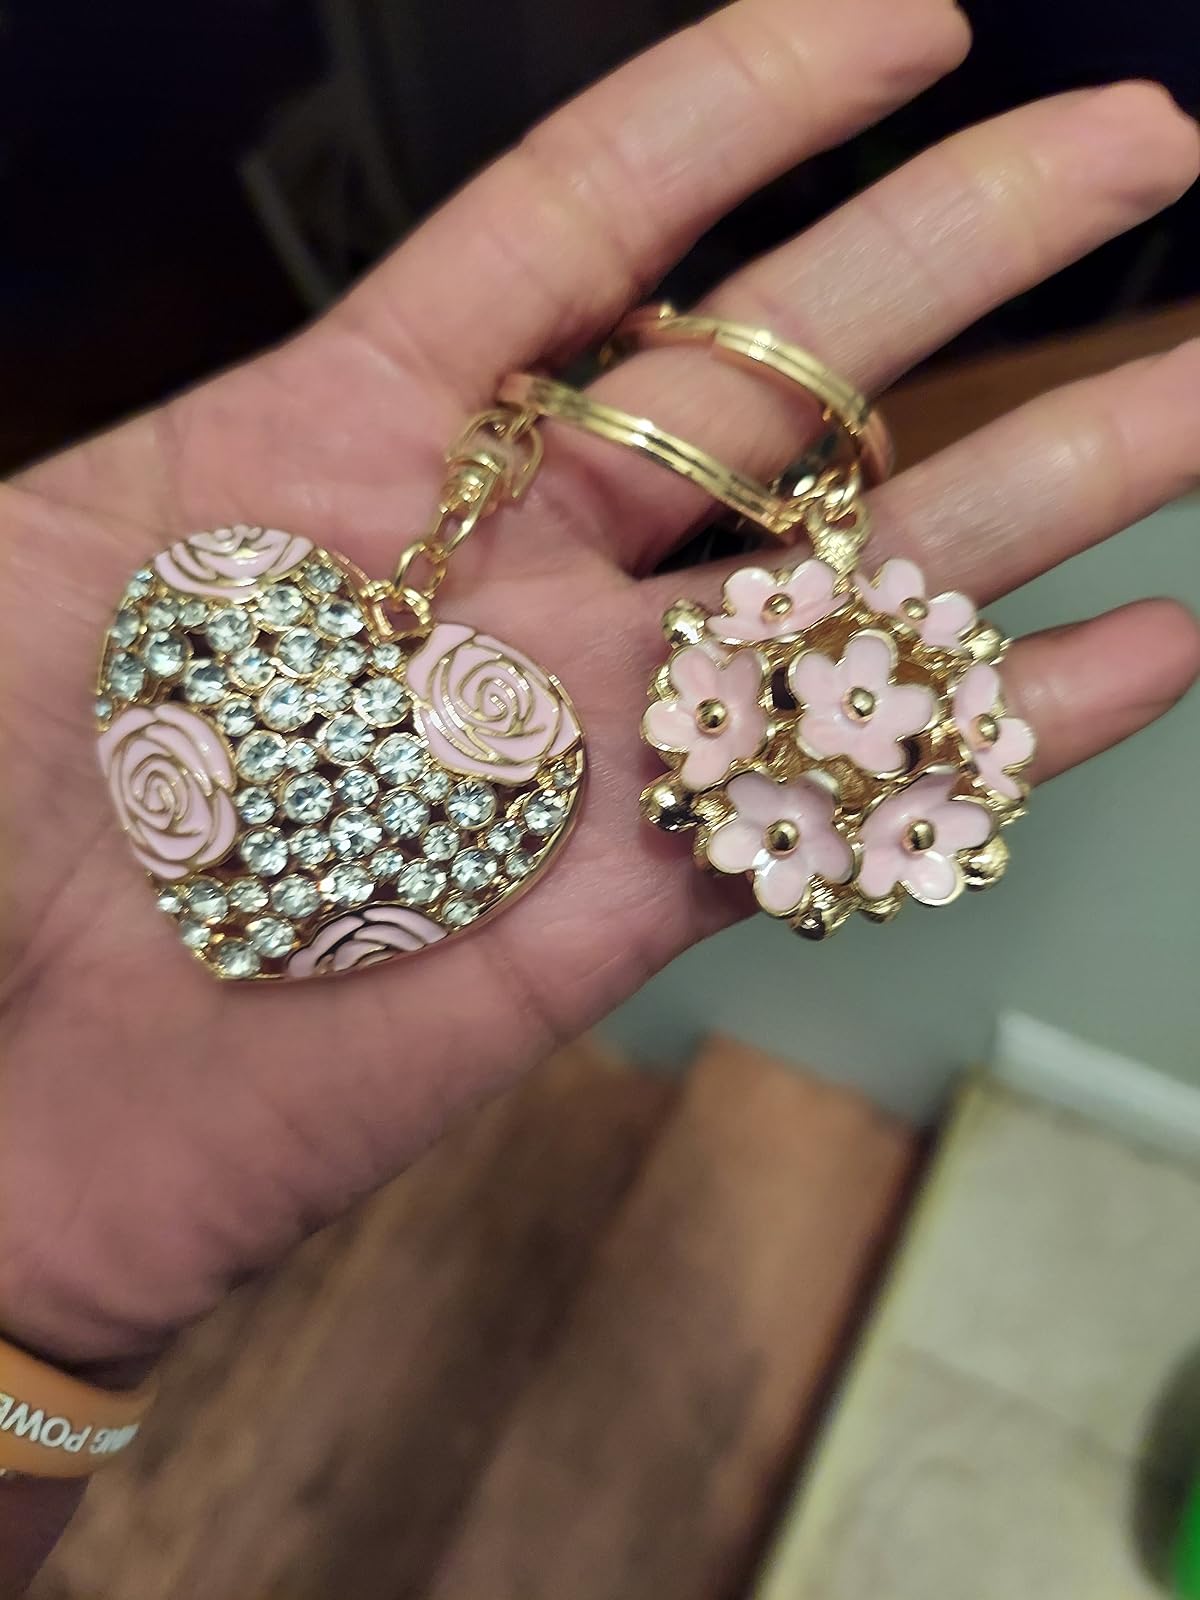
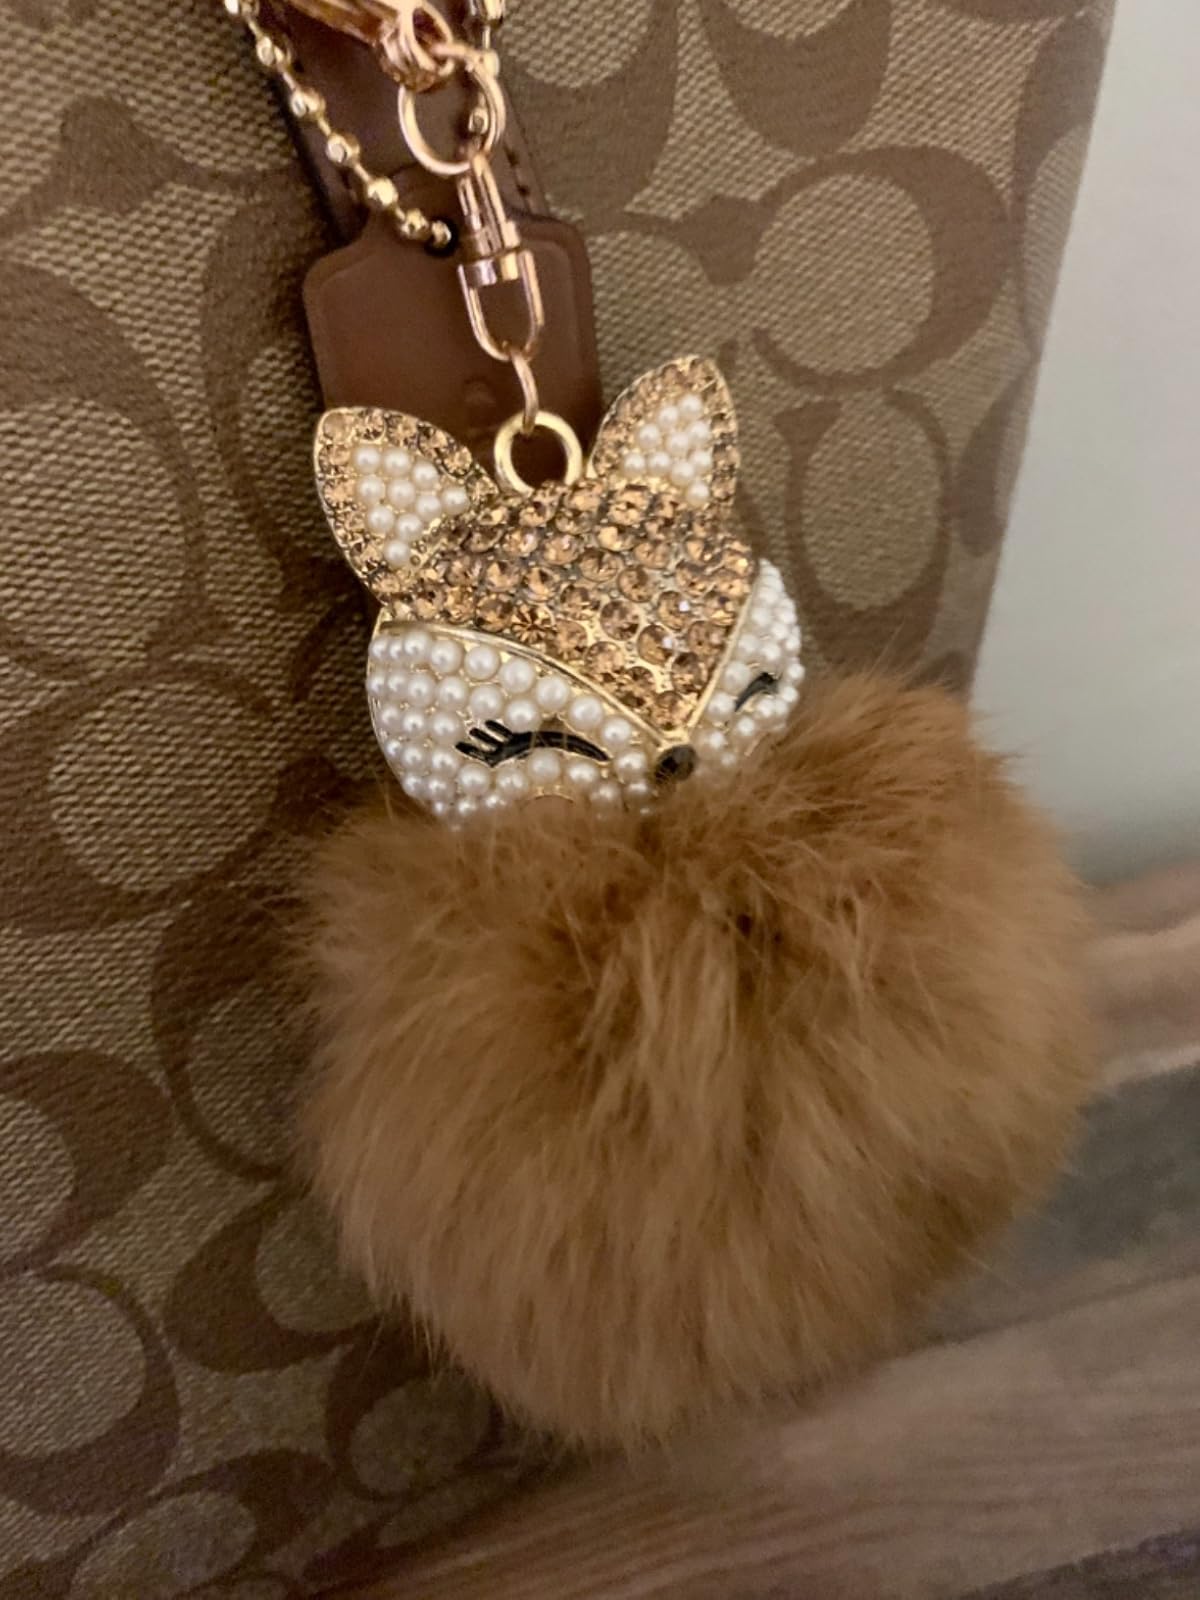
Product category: accessories_keychain
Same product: no